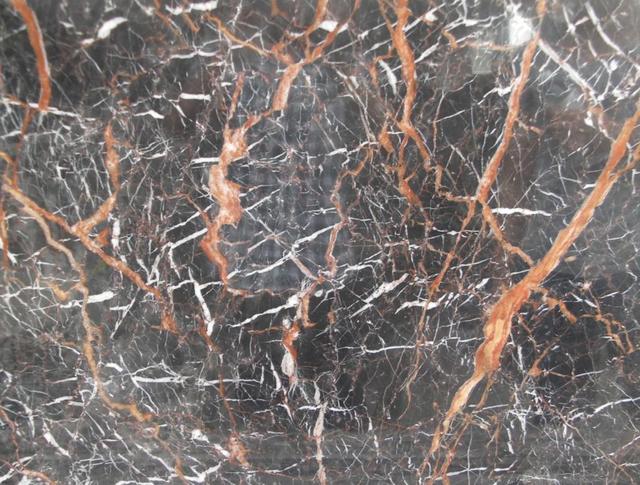
Texture: marbled